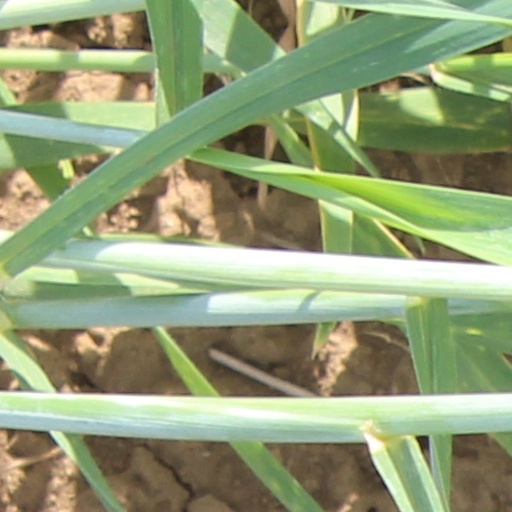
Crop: wheat